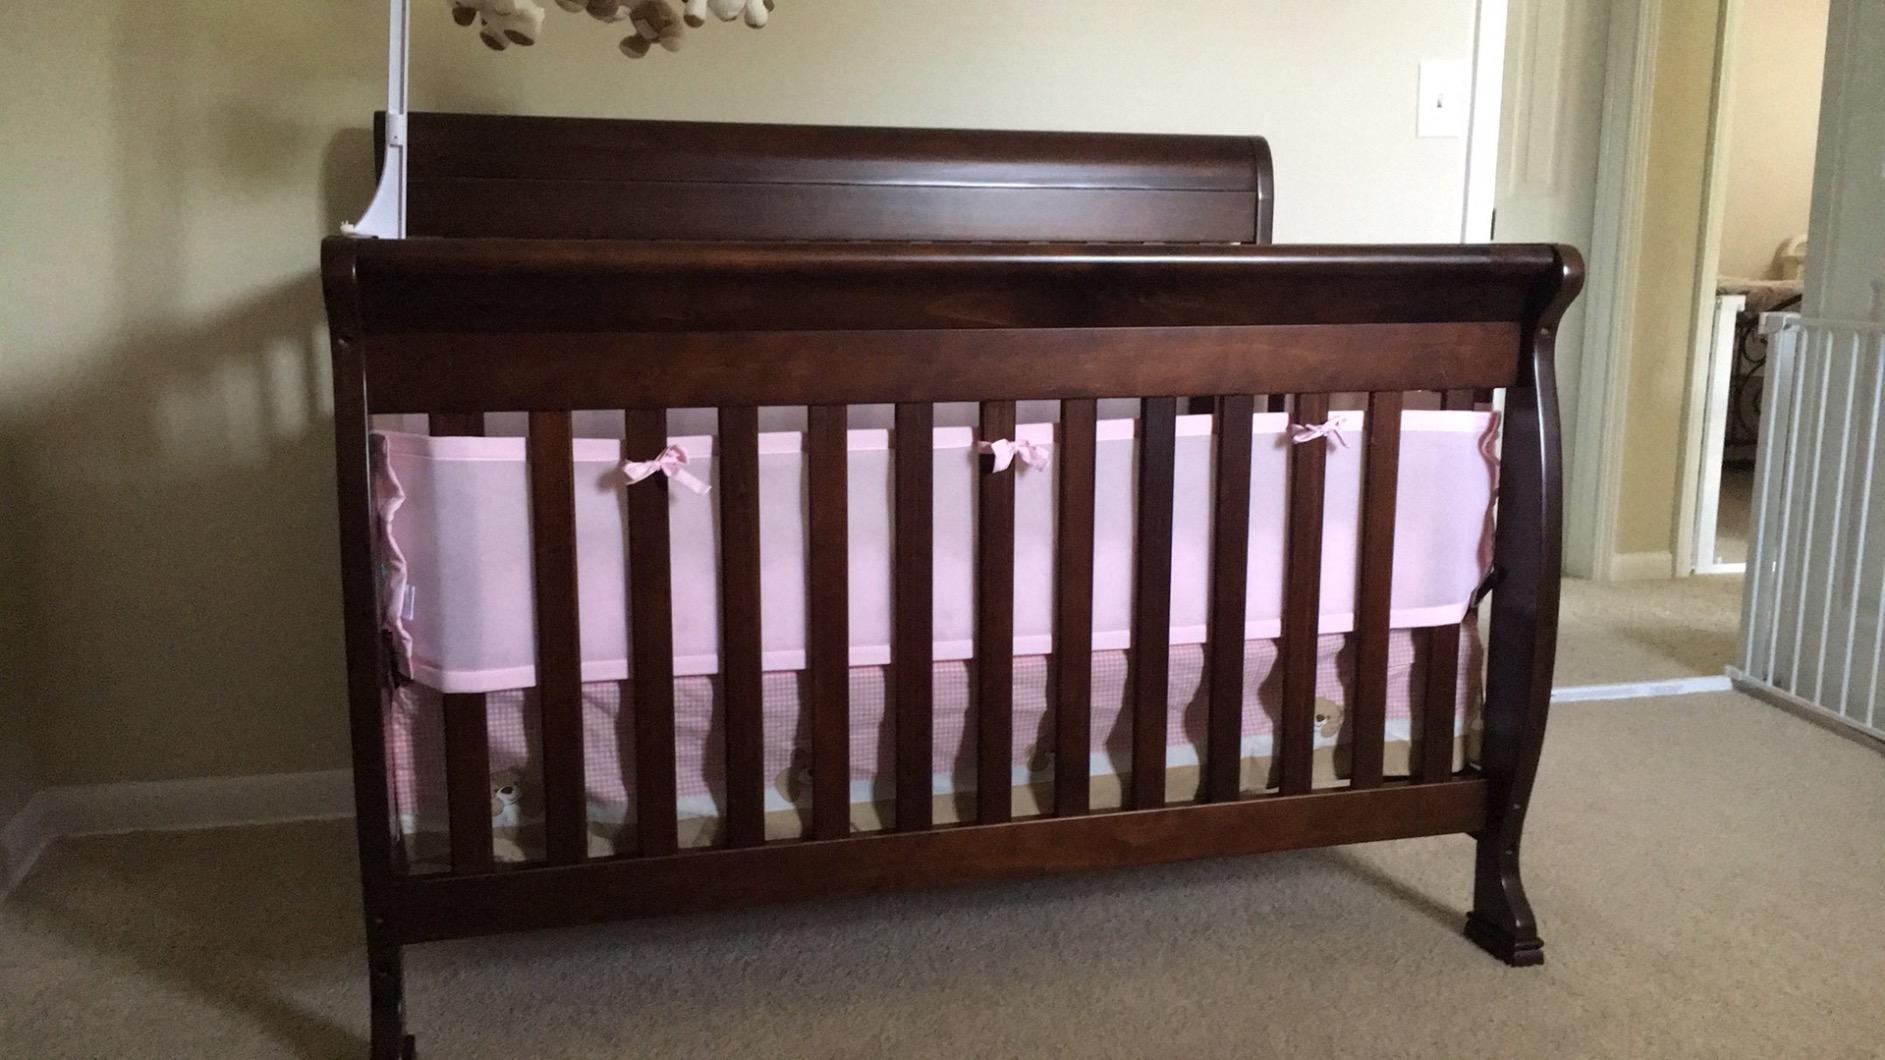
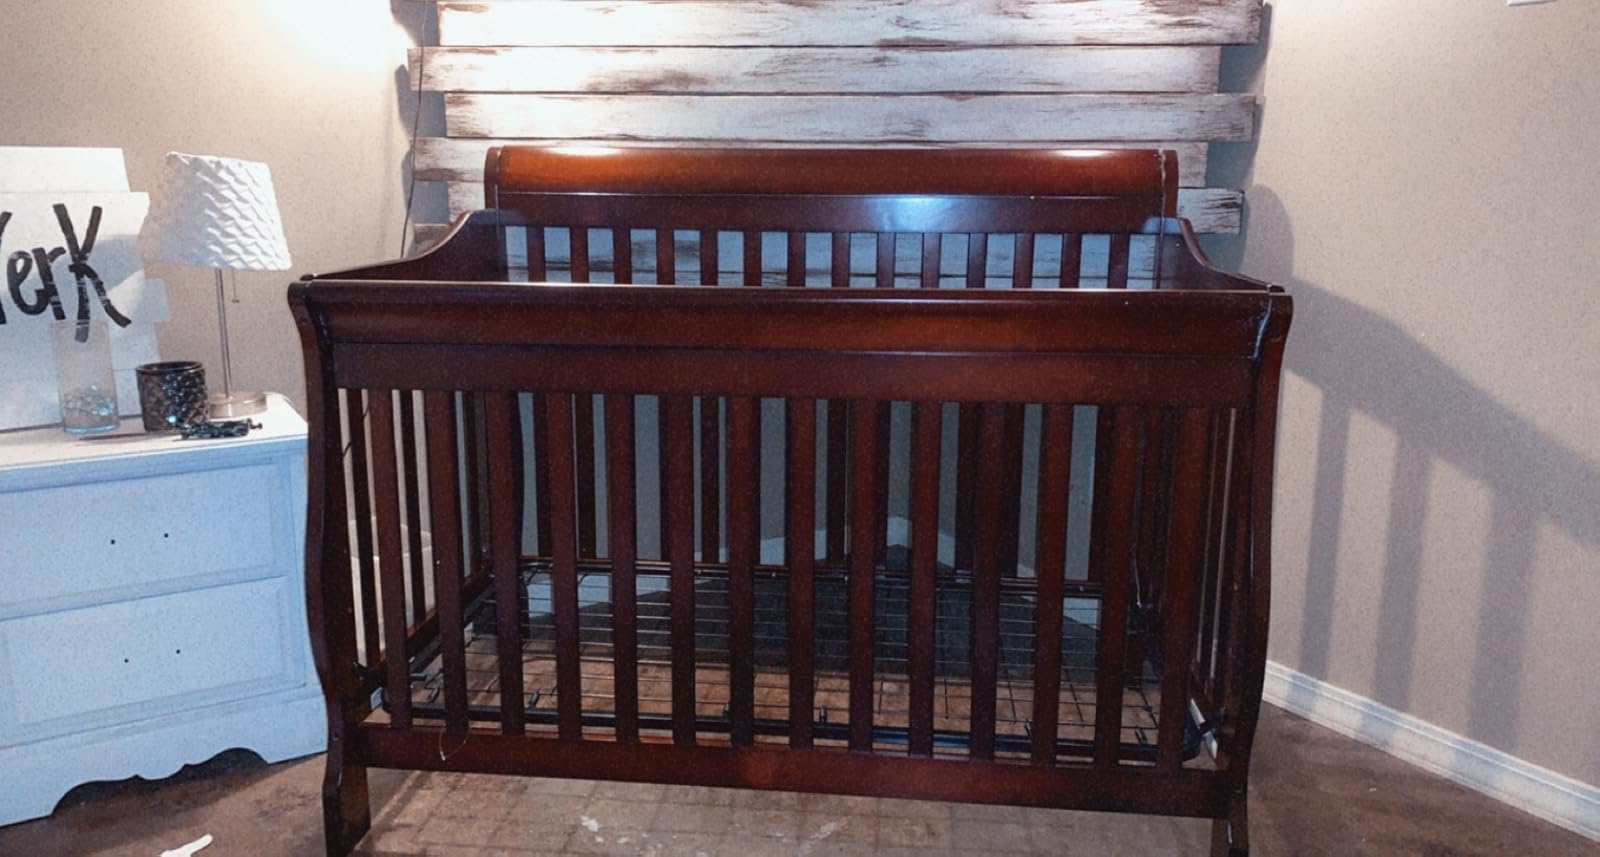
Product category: products_crib
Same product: no